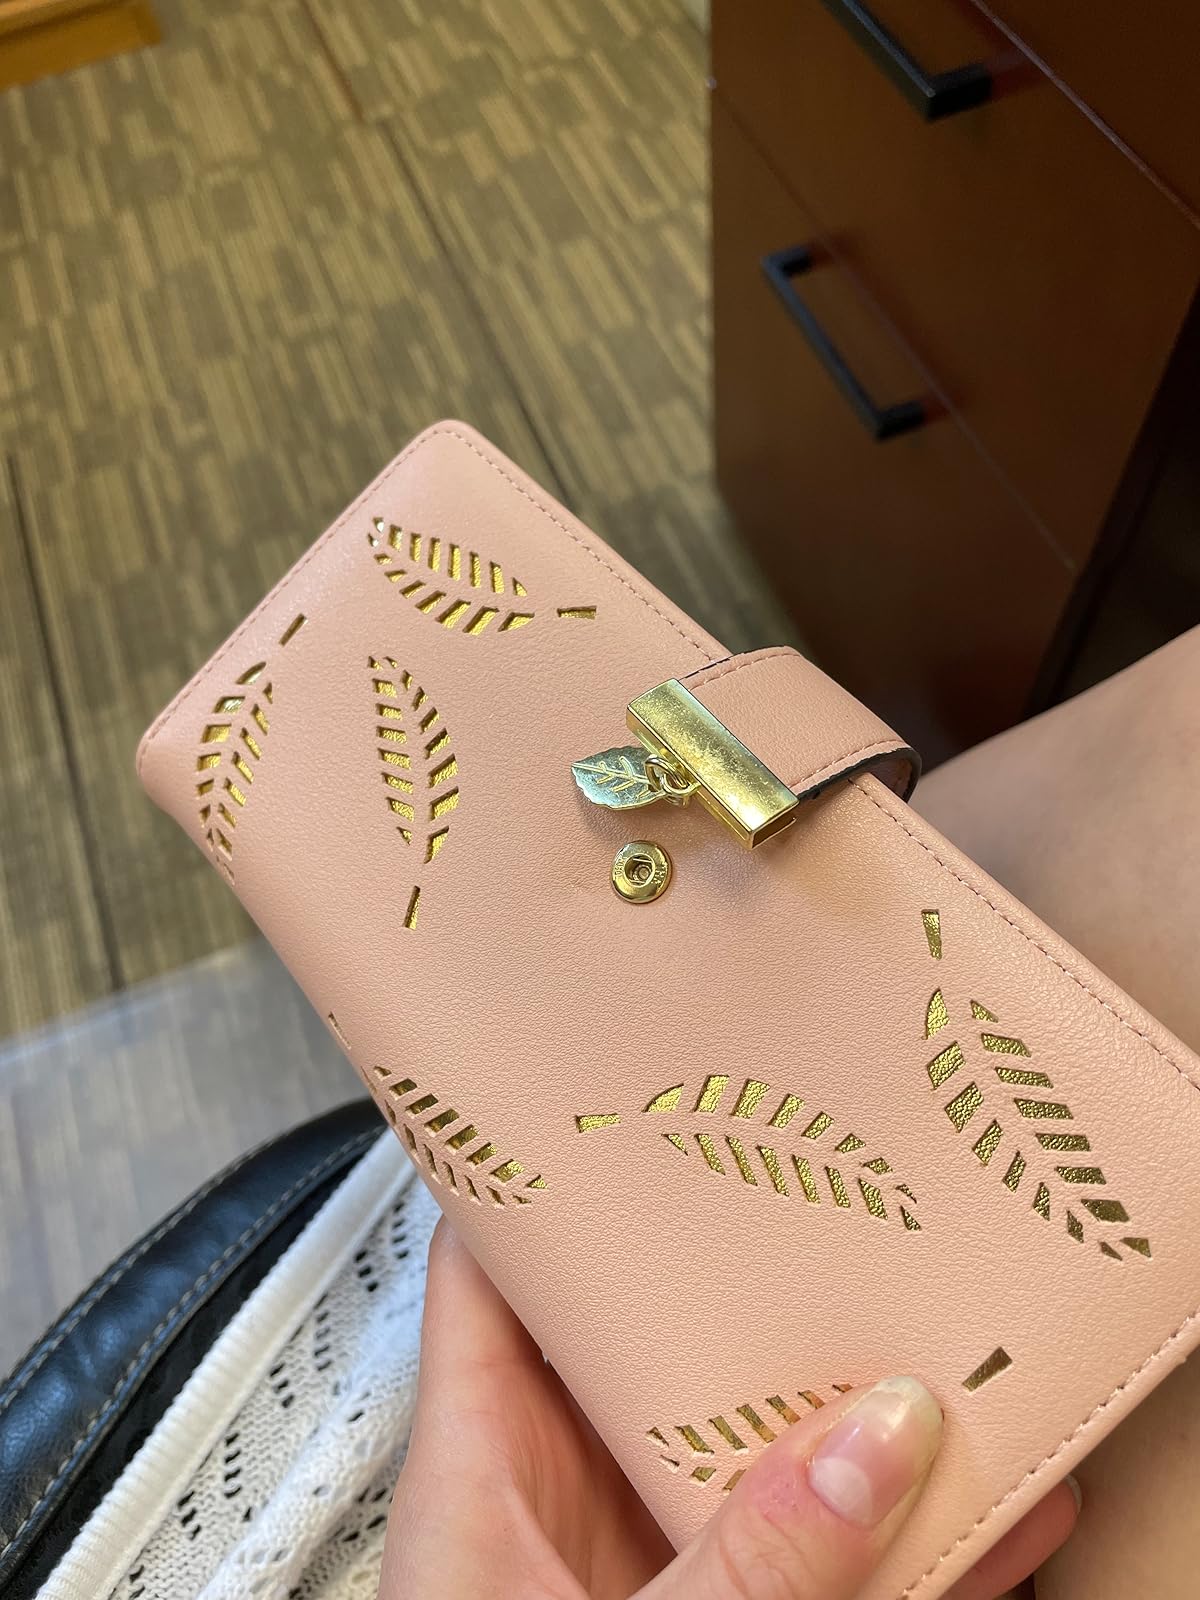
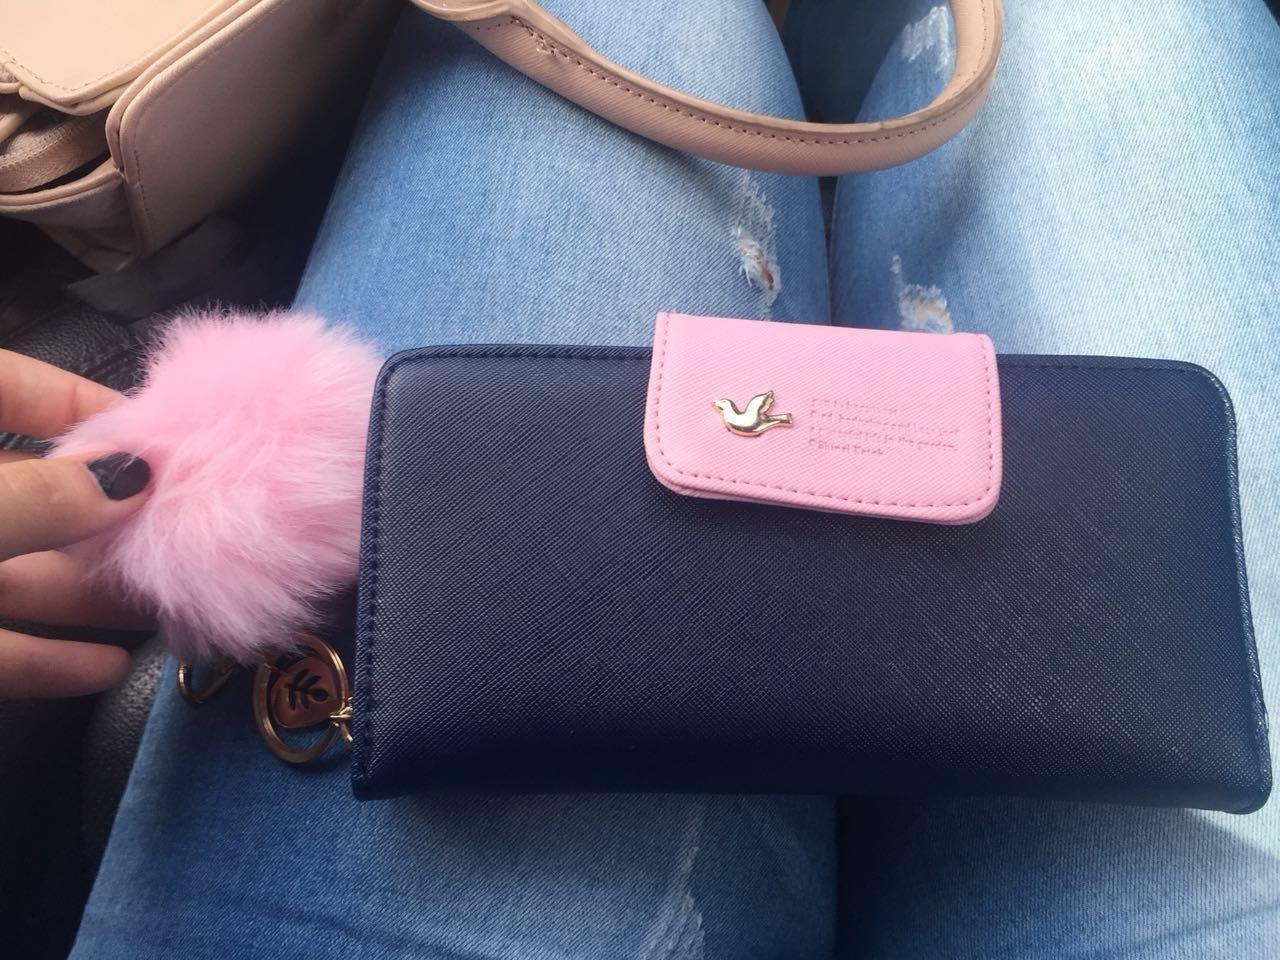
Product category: accessories_handbag
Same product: no